Geography of Indonesia

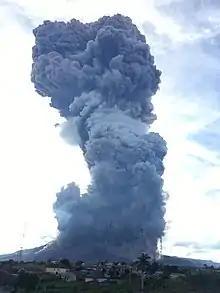
2019 eruption of Sinabung in North Sumatra. Sinabung is one of the most active volcanoes in Indonesia.

The Maluku Islands (or Moluccas) are geologically among the most complex of the Indonesian islands, consisted of four different tectonic plates. They are located in the northeast sector of the archipelago, bounded by the Philippine Sea to the north, Papua to the east, and Nusa Tenggara to the southwest. The largest of these islands include Halmahera, Seram and Buru, all of which rise steeply out of very deep seas and have unique Wallacea vegetation. This abrupt relief pattern from sea to high mountains means that there are very few level coastal plains. To the south lies the Banda Sea. The convergence between the Banda Sea plate and Australian plate created a chain of volcanic islands called the Banda Arc. The sea also contains the Weber Deep, one of the deepest point in Indonesia.